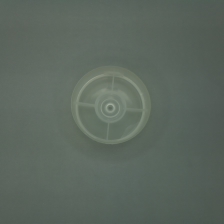
Color: white/transparent
Cap type: flip-top cap